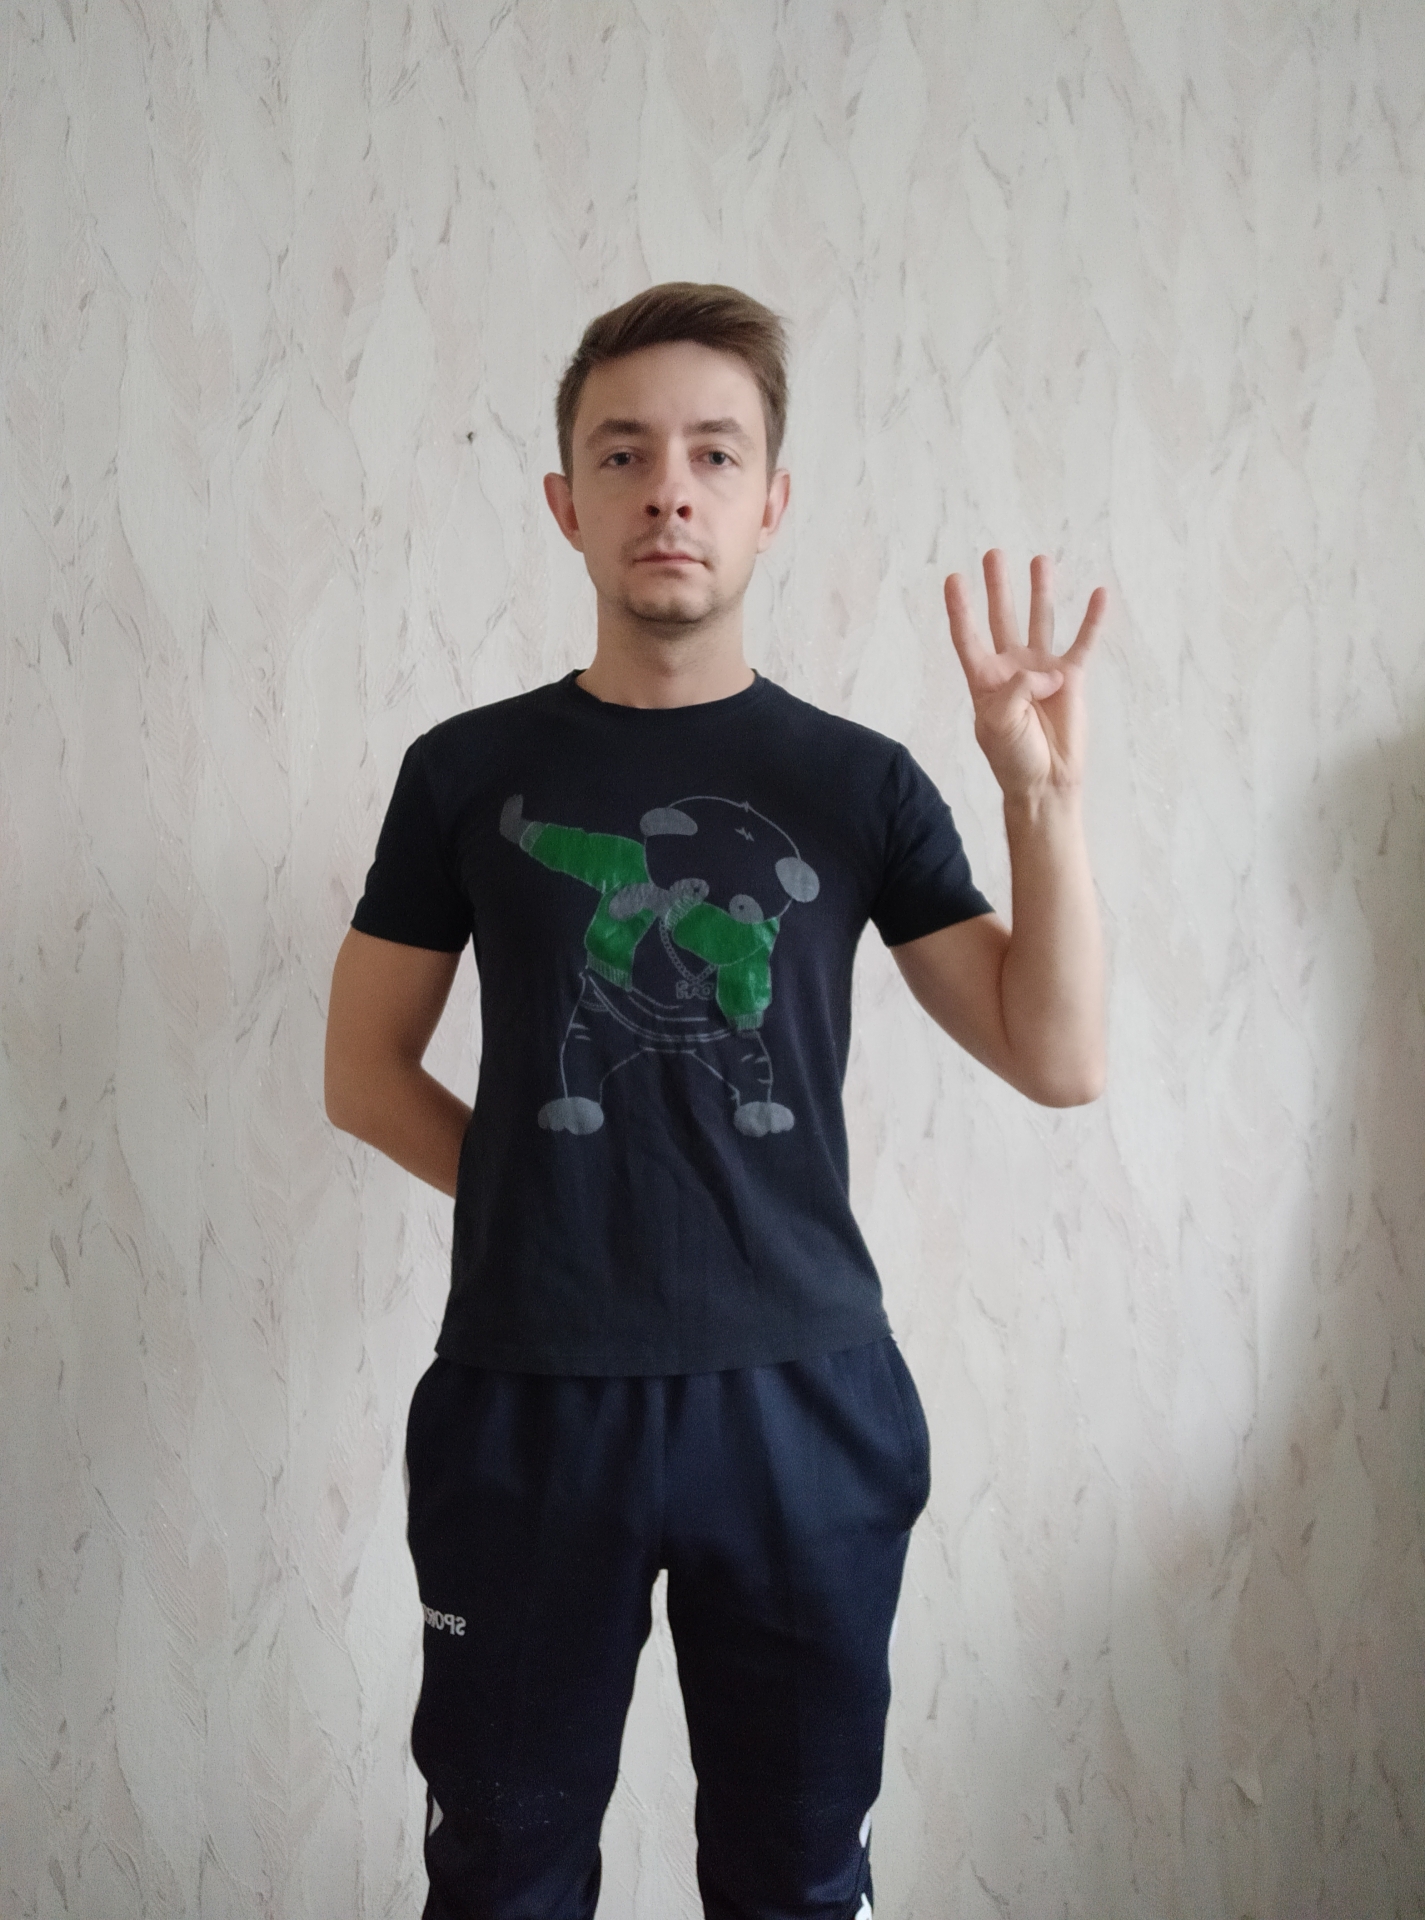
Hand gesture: four